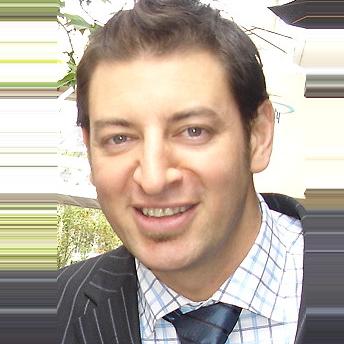
Age: 34